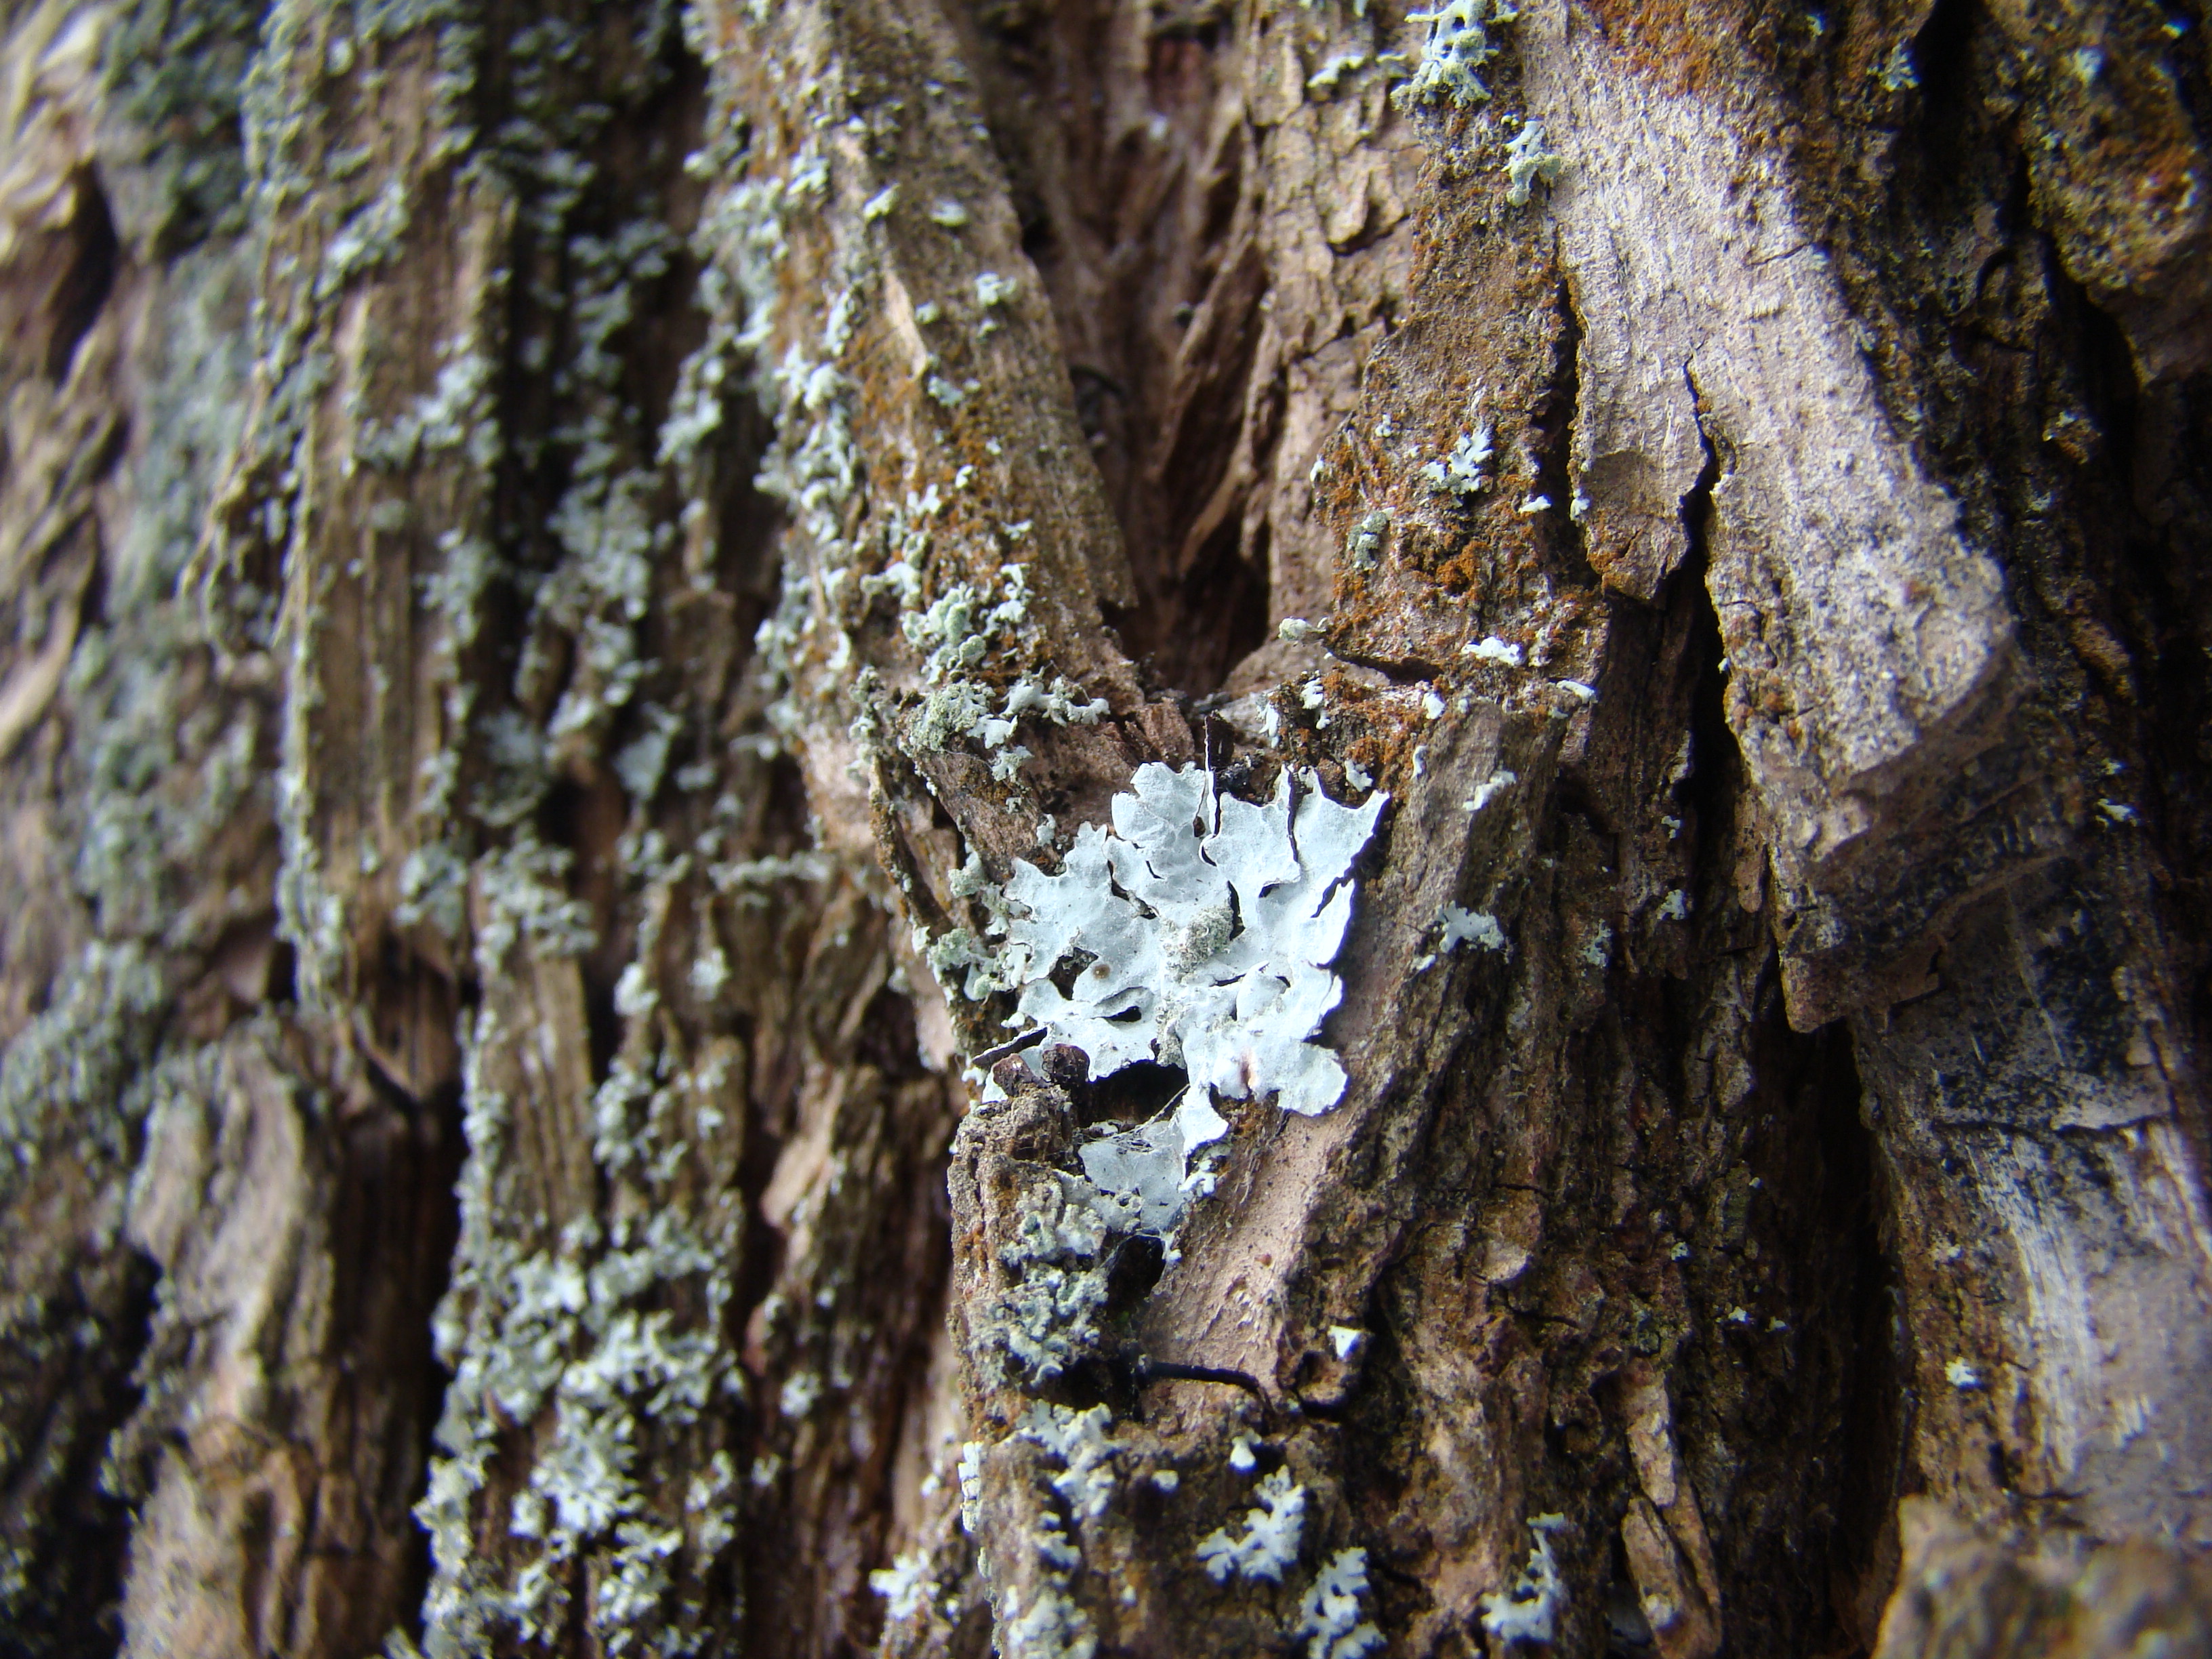
tree, nature, forest, branch, plant, wood, texture, leaf, trunk, wildlife, insect, flora, fauna, close up, sony, russia, moscowregion, dsc, h9, dsch9, choboty, macro photography, plant stem, woody plant